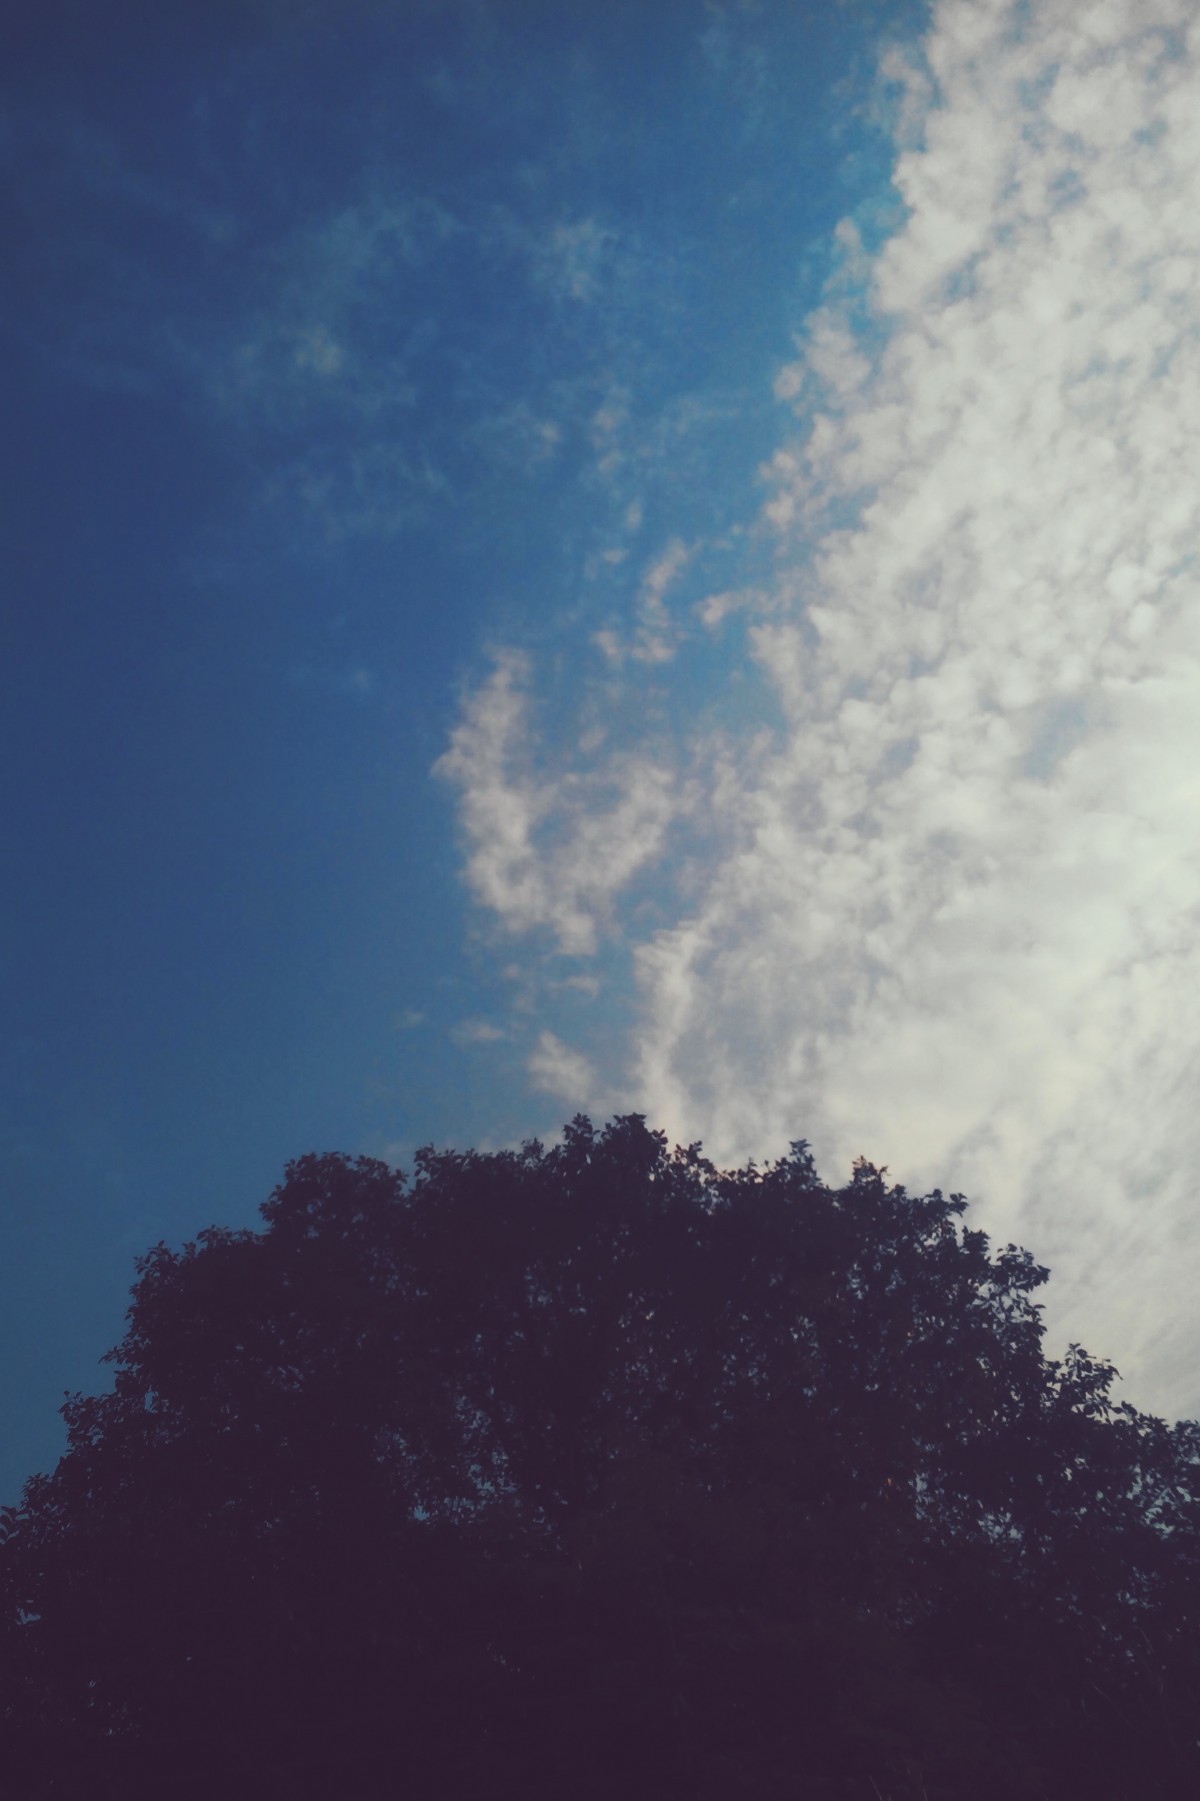
Tags: horizon, cloud, sky, sunlight, morning, dawn, dusk, evening, darkness, blue, meteorological phenomenon